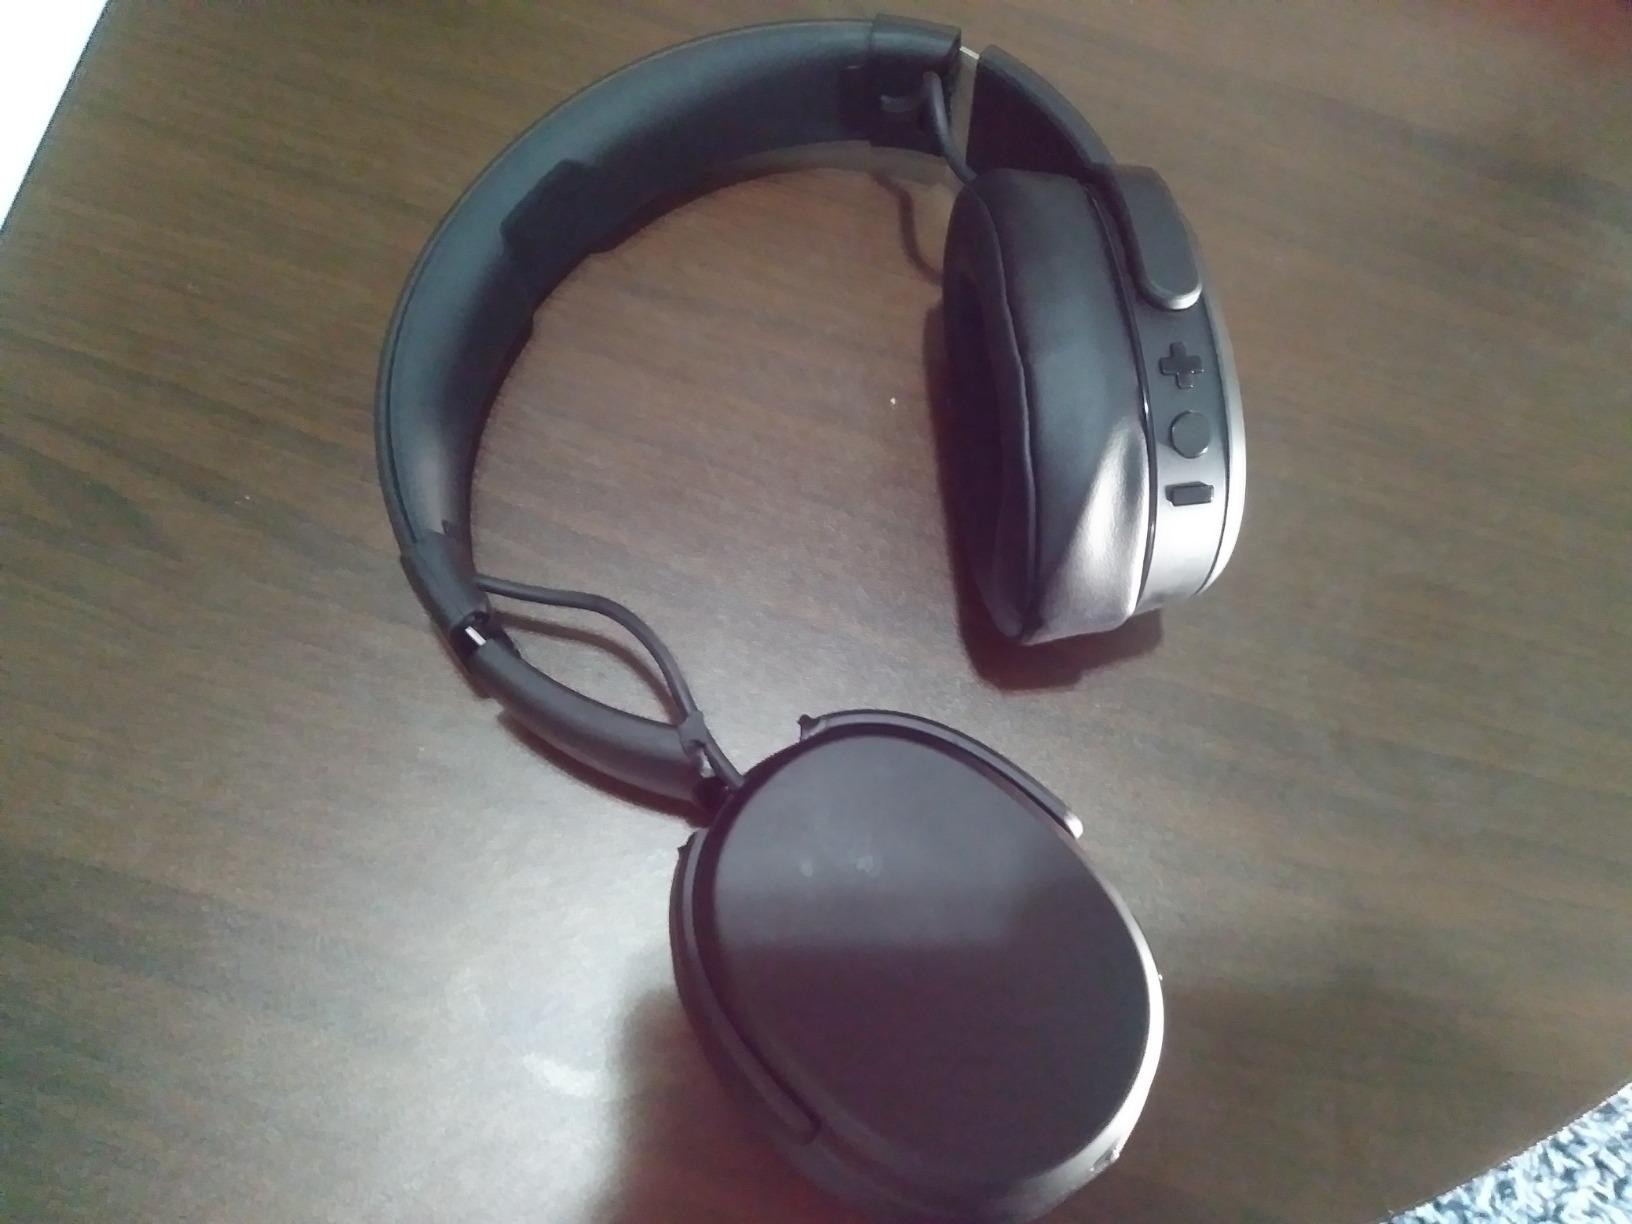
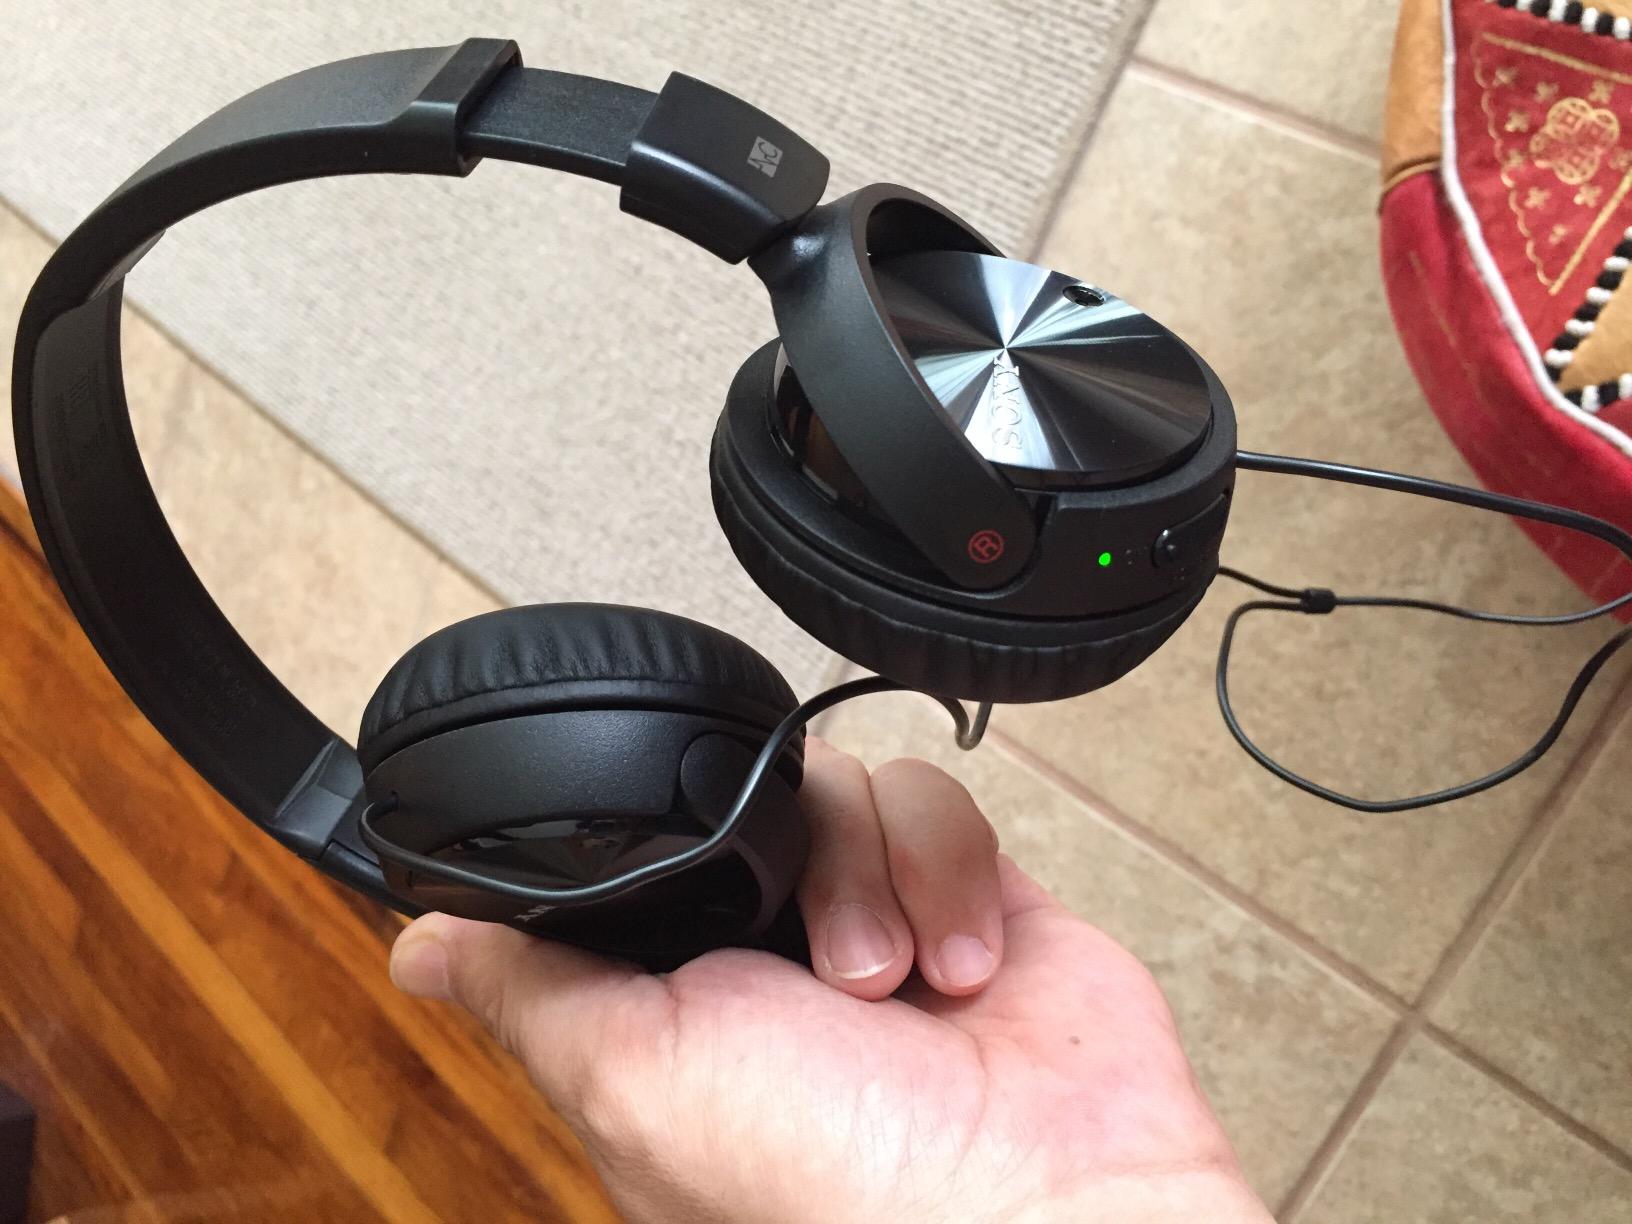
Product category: headphones
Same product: no